Zvezda (ISS module)

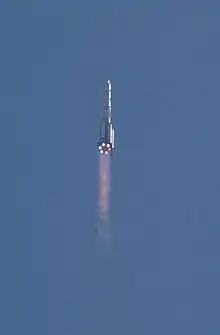
"Zvezda" heads into orbit aboard a Proton launch vehicle on 12 July 2000.

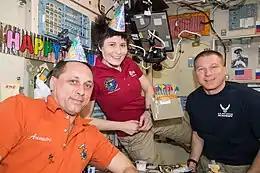
Expedition 43 crew celebrate a birthday in "Zvezda" module, 2015.

Zvezda, also known as the "Zvezda" Service Module, is a module of the International Space Station (ISS). It was the third module launched to the station, and provided all of the station's life support systems, some of which are supplemented in the US Orbital Segment (USOS), as well as living quarters for two crew members. It is the structural and functional center of the Russian Orbital Segment (ROS), which is the Russian part of the ISS. Crew assemble here to deal with emergencies on the station.